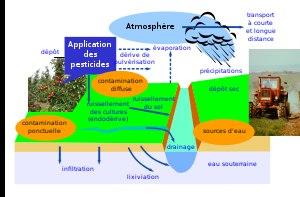
Les effets des pesticides sur l'environnement comprennent essentiellement des effets sur les espèces non-ciblées. Parce qu'ils sont pulvérisés ou épandus globalement sur les parcelles cultivées, plus de 98 % des insecticides pulvérisés sur les cultures et 95 % des herbicides atteignent une destination autre que leurs cibles.
La dérive des pesticides est l'ensemble des phénomènes qui accompagnent l'application des produits phytosanitaires et qui contribuent à ce qu'une proportion variable de ces derniers se perd dans l'environnement sans atteindre les plantes ciblées. Le phénomène principal est la « dérive de pulvérisation » dans lequel une partie du produit est emportées hors de la zone ciblée ou la quitte avant d'atteindre le sol. De manière connexe, un phénomène de déperdition dans le sol intervient souvent également, les produits étant entraînés par les eaux de ruissellement notamment.